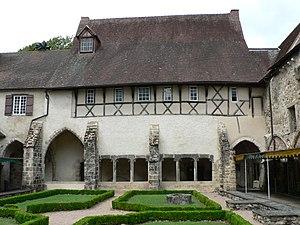
Cloître de l'abbaye de Menat (Puy-de-Dôme, France).
L'abbaye de Menat est une abbaye située dans le village de Menat, au cœur de la vallée de la Sioule. C'est l'une des fondations monastiques les plus anciennes d'Auvergne.
Cet article recense une partie des monuments historiques du Puy-de-Dôme, en France.
Menat est une commune française, située dans le département du Puy-de-Dôme en région Auvergne-Rhône-Alpes.